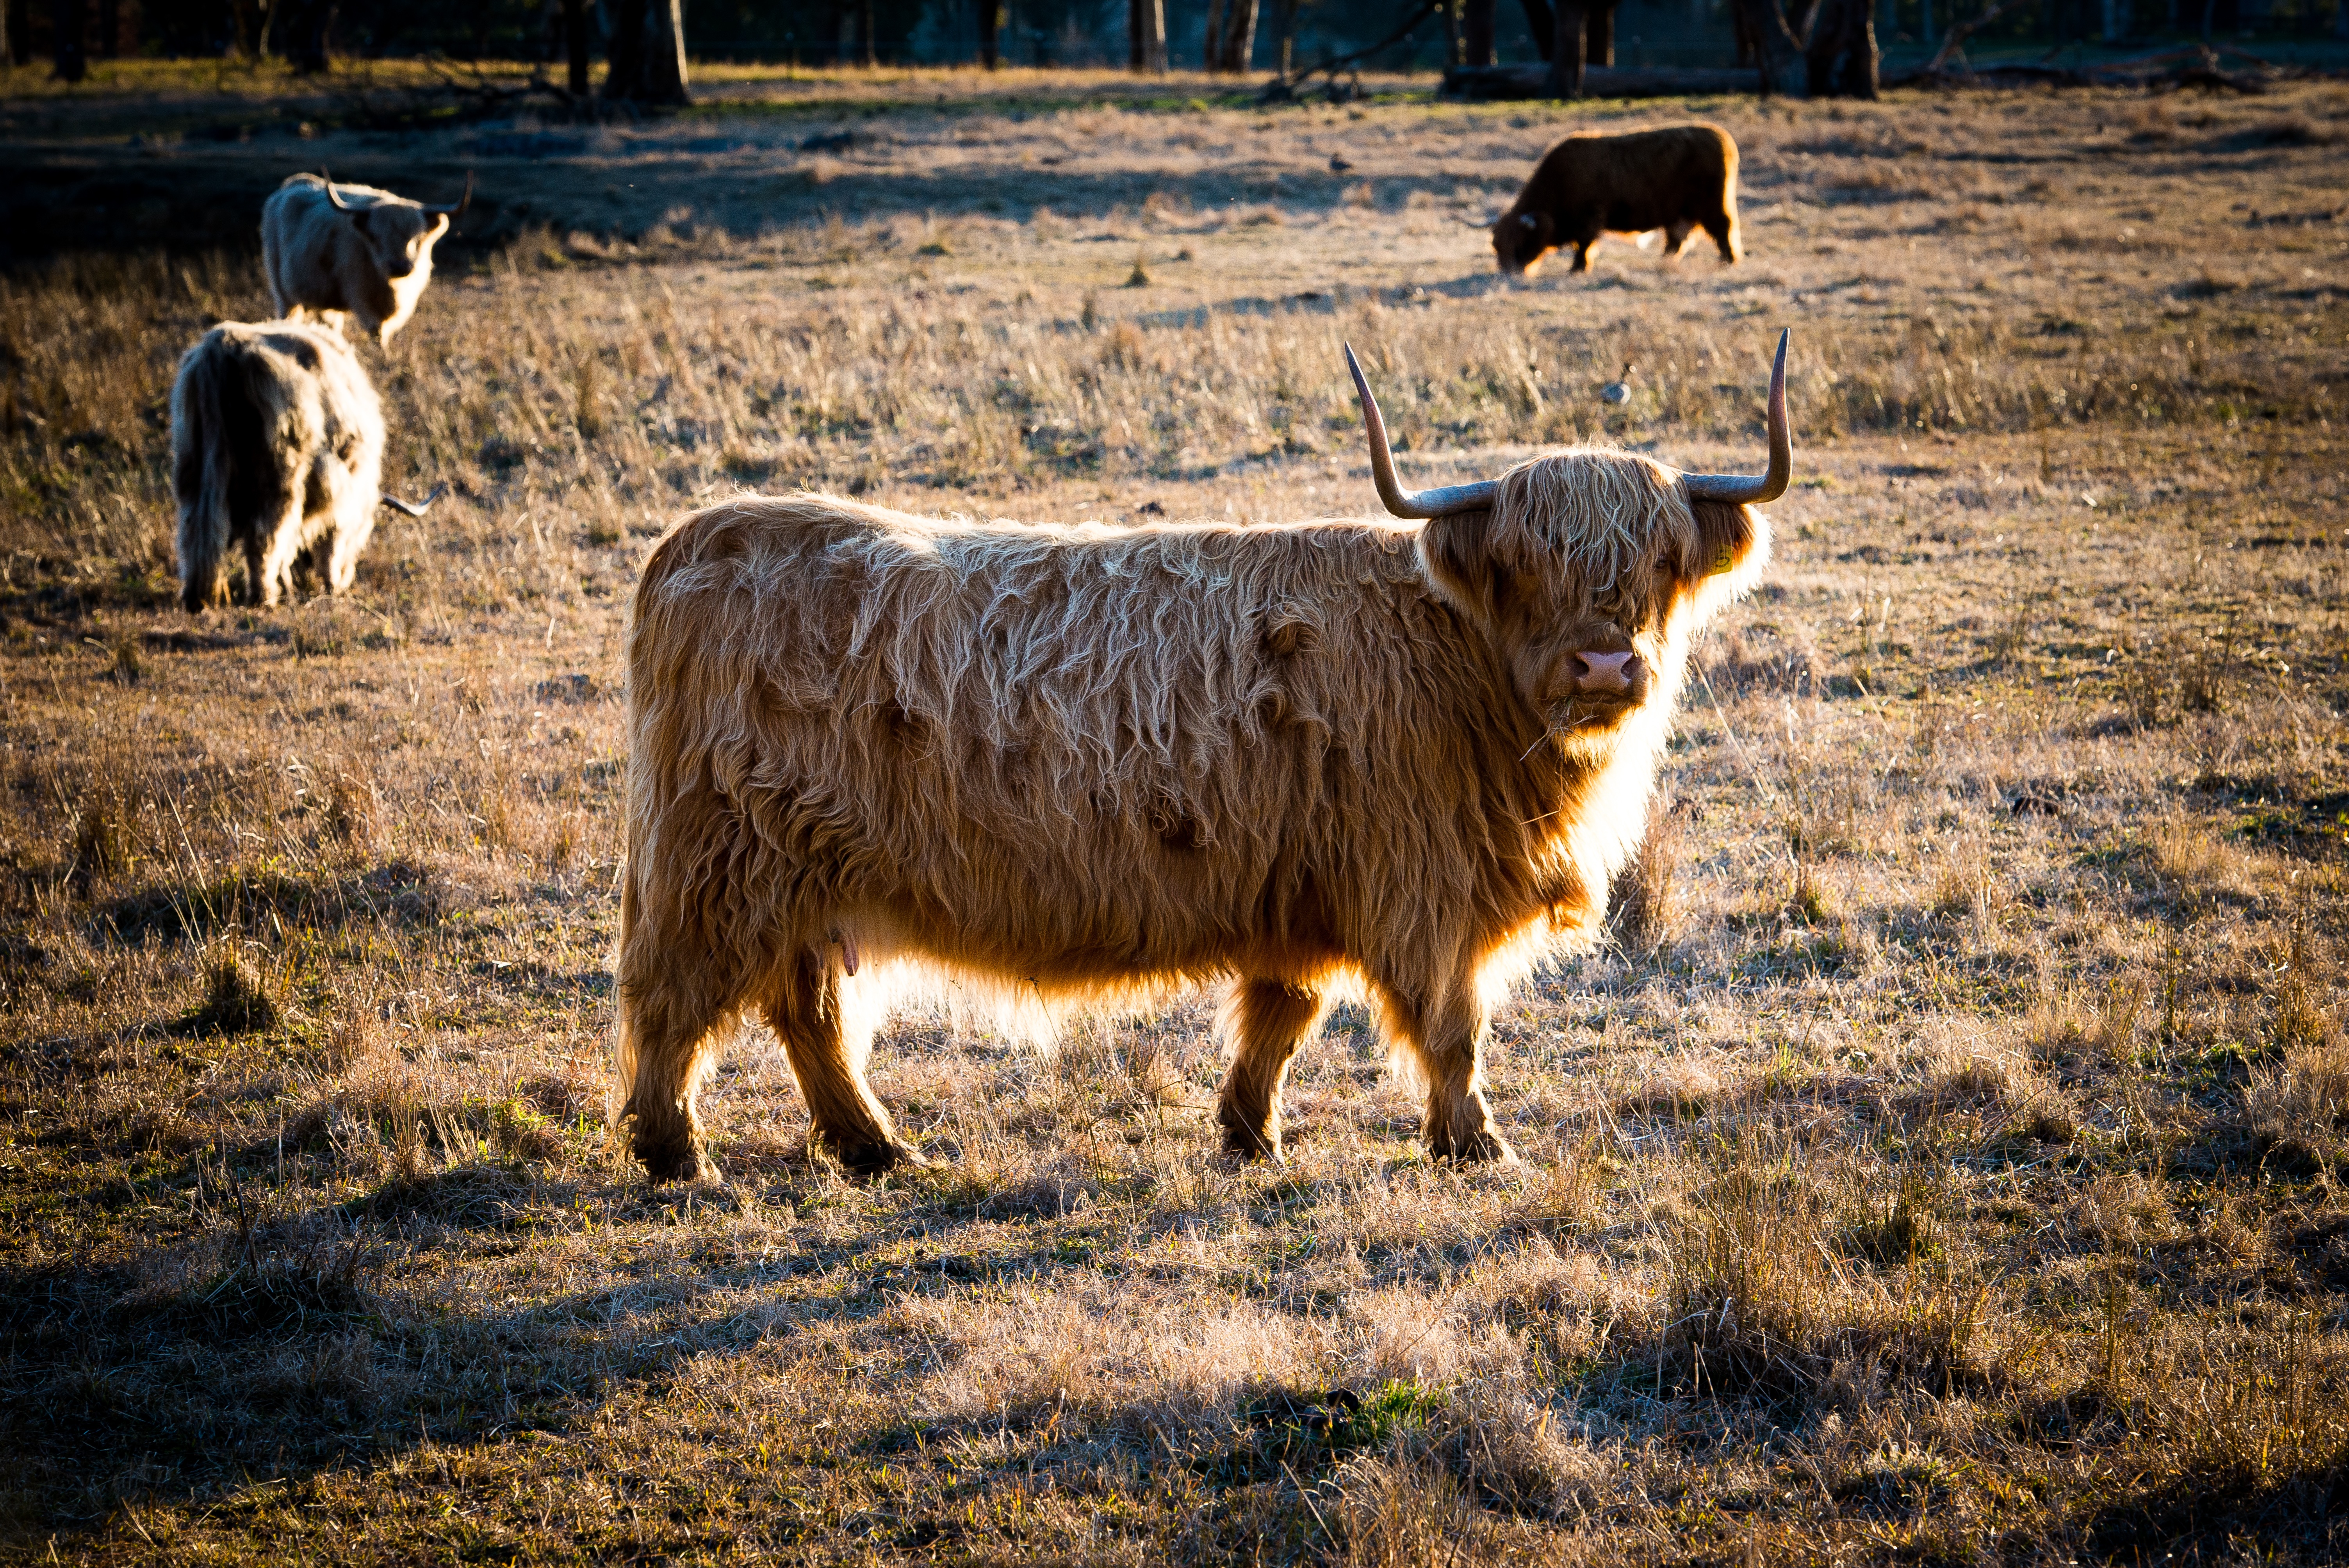
nature, field, farm, wildlife, herd, pasture, grazing, sheep, mammal, agriculture, fauna, savanna, highland cattle, cows, bull, savannah, grassland, animals, vertebrate, rural area, cattle like mammal